Betsy Ross flag

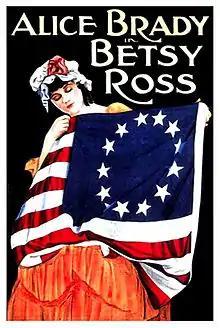
Poster for 1917 film "Betsy Ross"

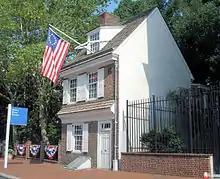
The Betsy Ross House with the flag flying out front

Betsy Ross (1752–1836) was an upholsterer in Philadelphia who produced uniforms, tents, and flags for Continental forces. Although her manufacturing contributions are documented, a popular story evolved in which Ross was hired by a group of Founding Fathers to make a new U.S. flag. According to the legend, she deviated from the six-pointed stars in the design and produced a flag with five-pointed stars instead. George Washington was a member of the Masonic Lodge, and their use of the six-pointed star may have influenced Washington's choice of six-pointed stars for his headquarters flag. The claim by her descendants that Betsy Ross contributed to the flag's design is not generally accepted by modern American scholars and vexillologists.